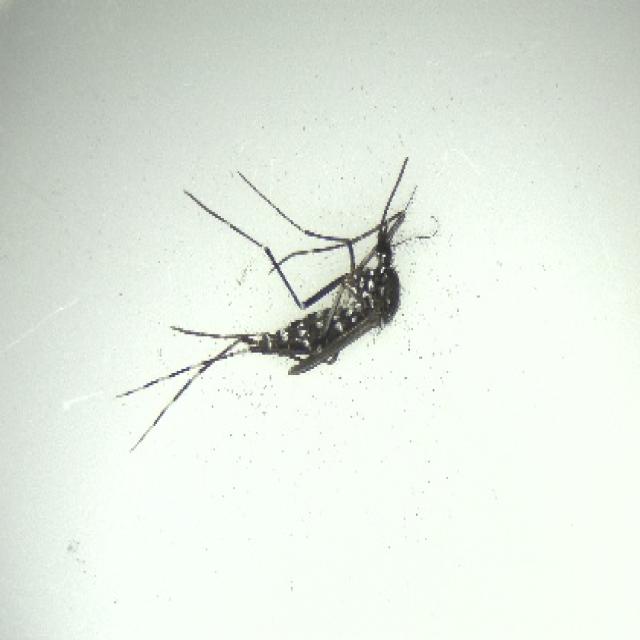
Species: aedes_albopictus